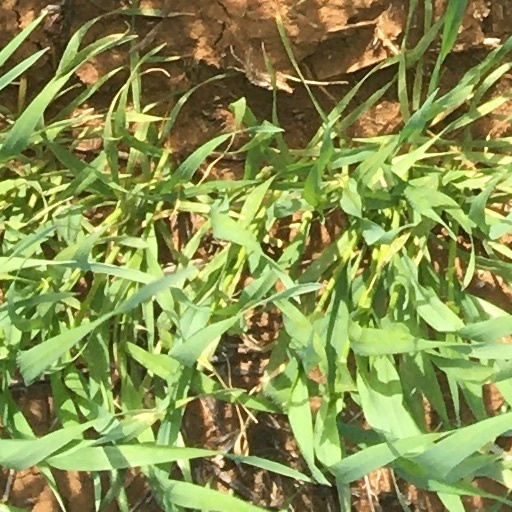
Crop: wheat